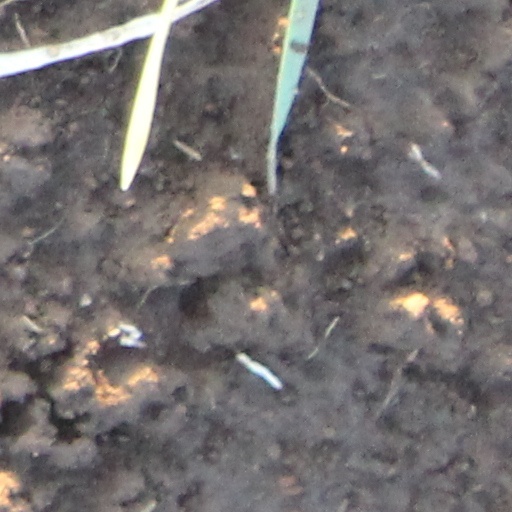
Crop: wheat